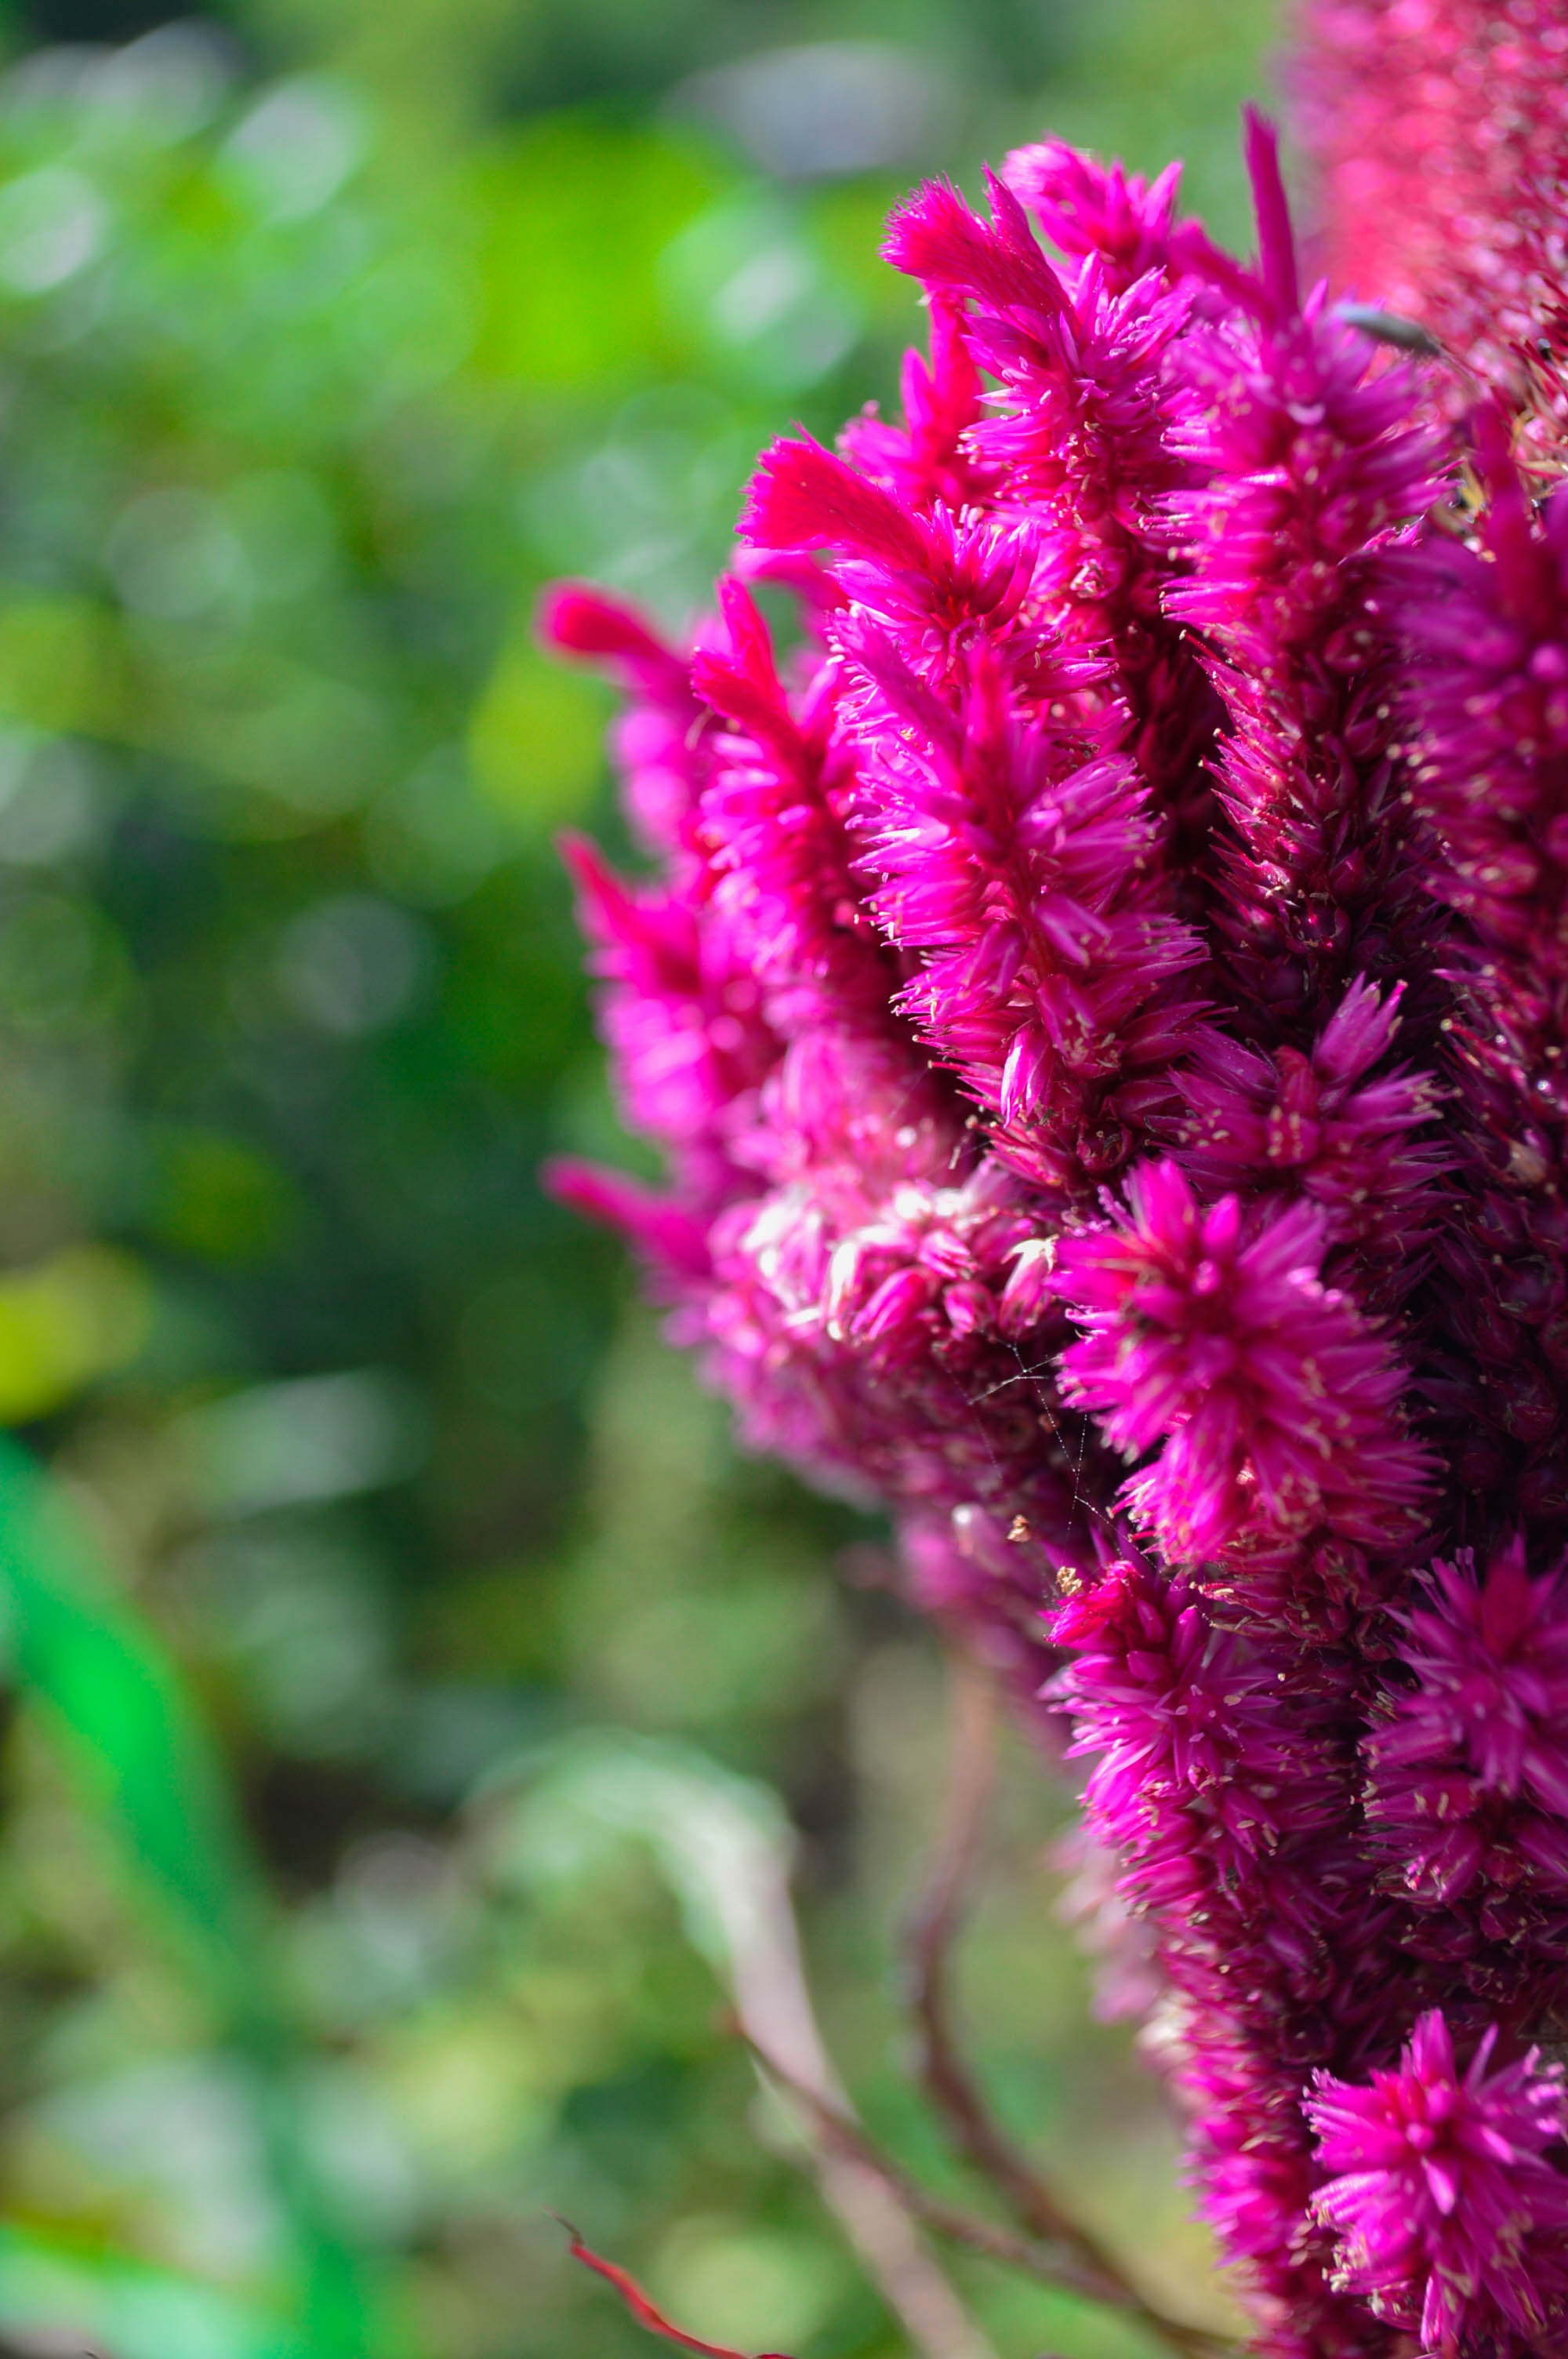
nature, blossom, plant, flower, autumn, botany, powder, flora, wildflower, flowers, shrub, flowering, macro photography, cristata, flowering plant, land plant